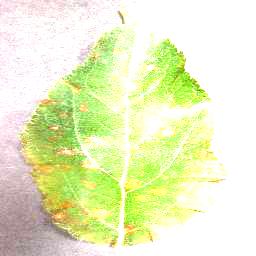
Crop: apple
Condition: cedar_rust